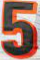
Number: 5